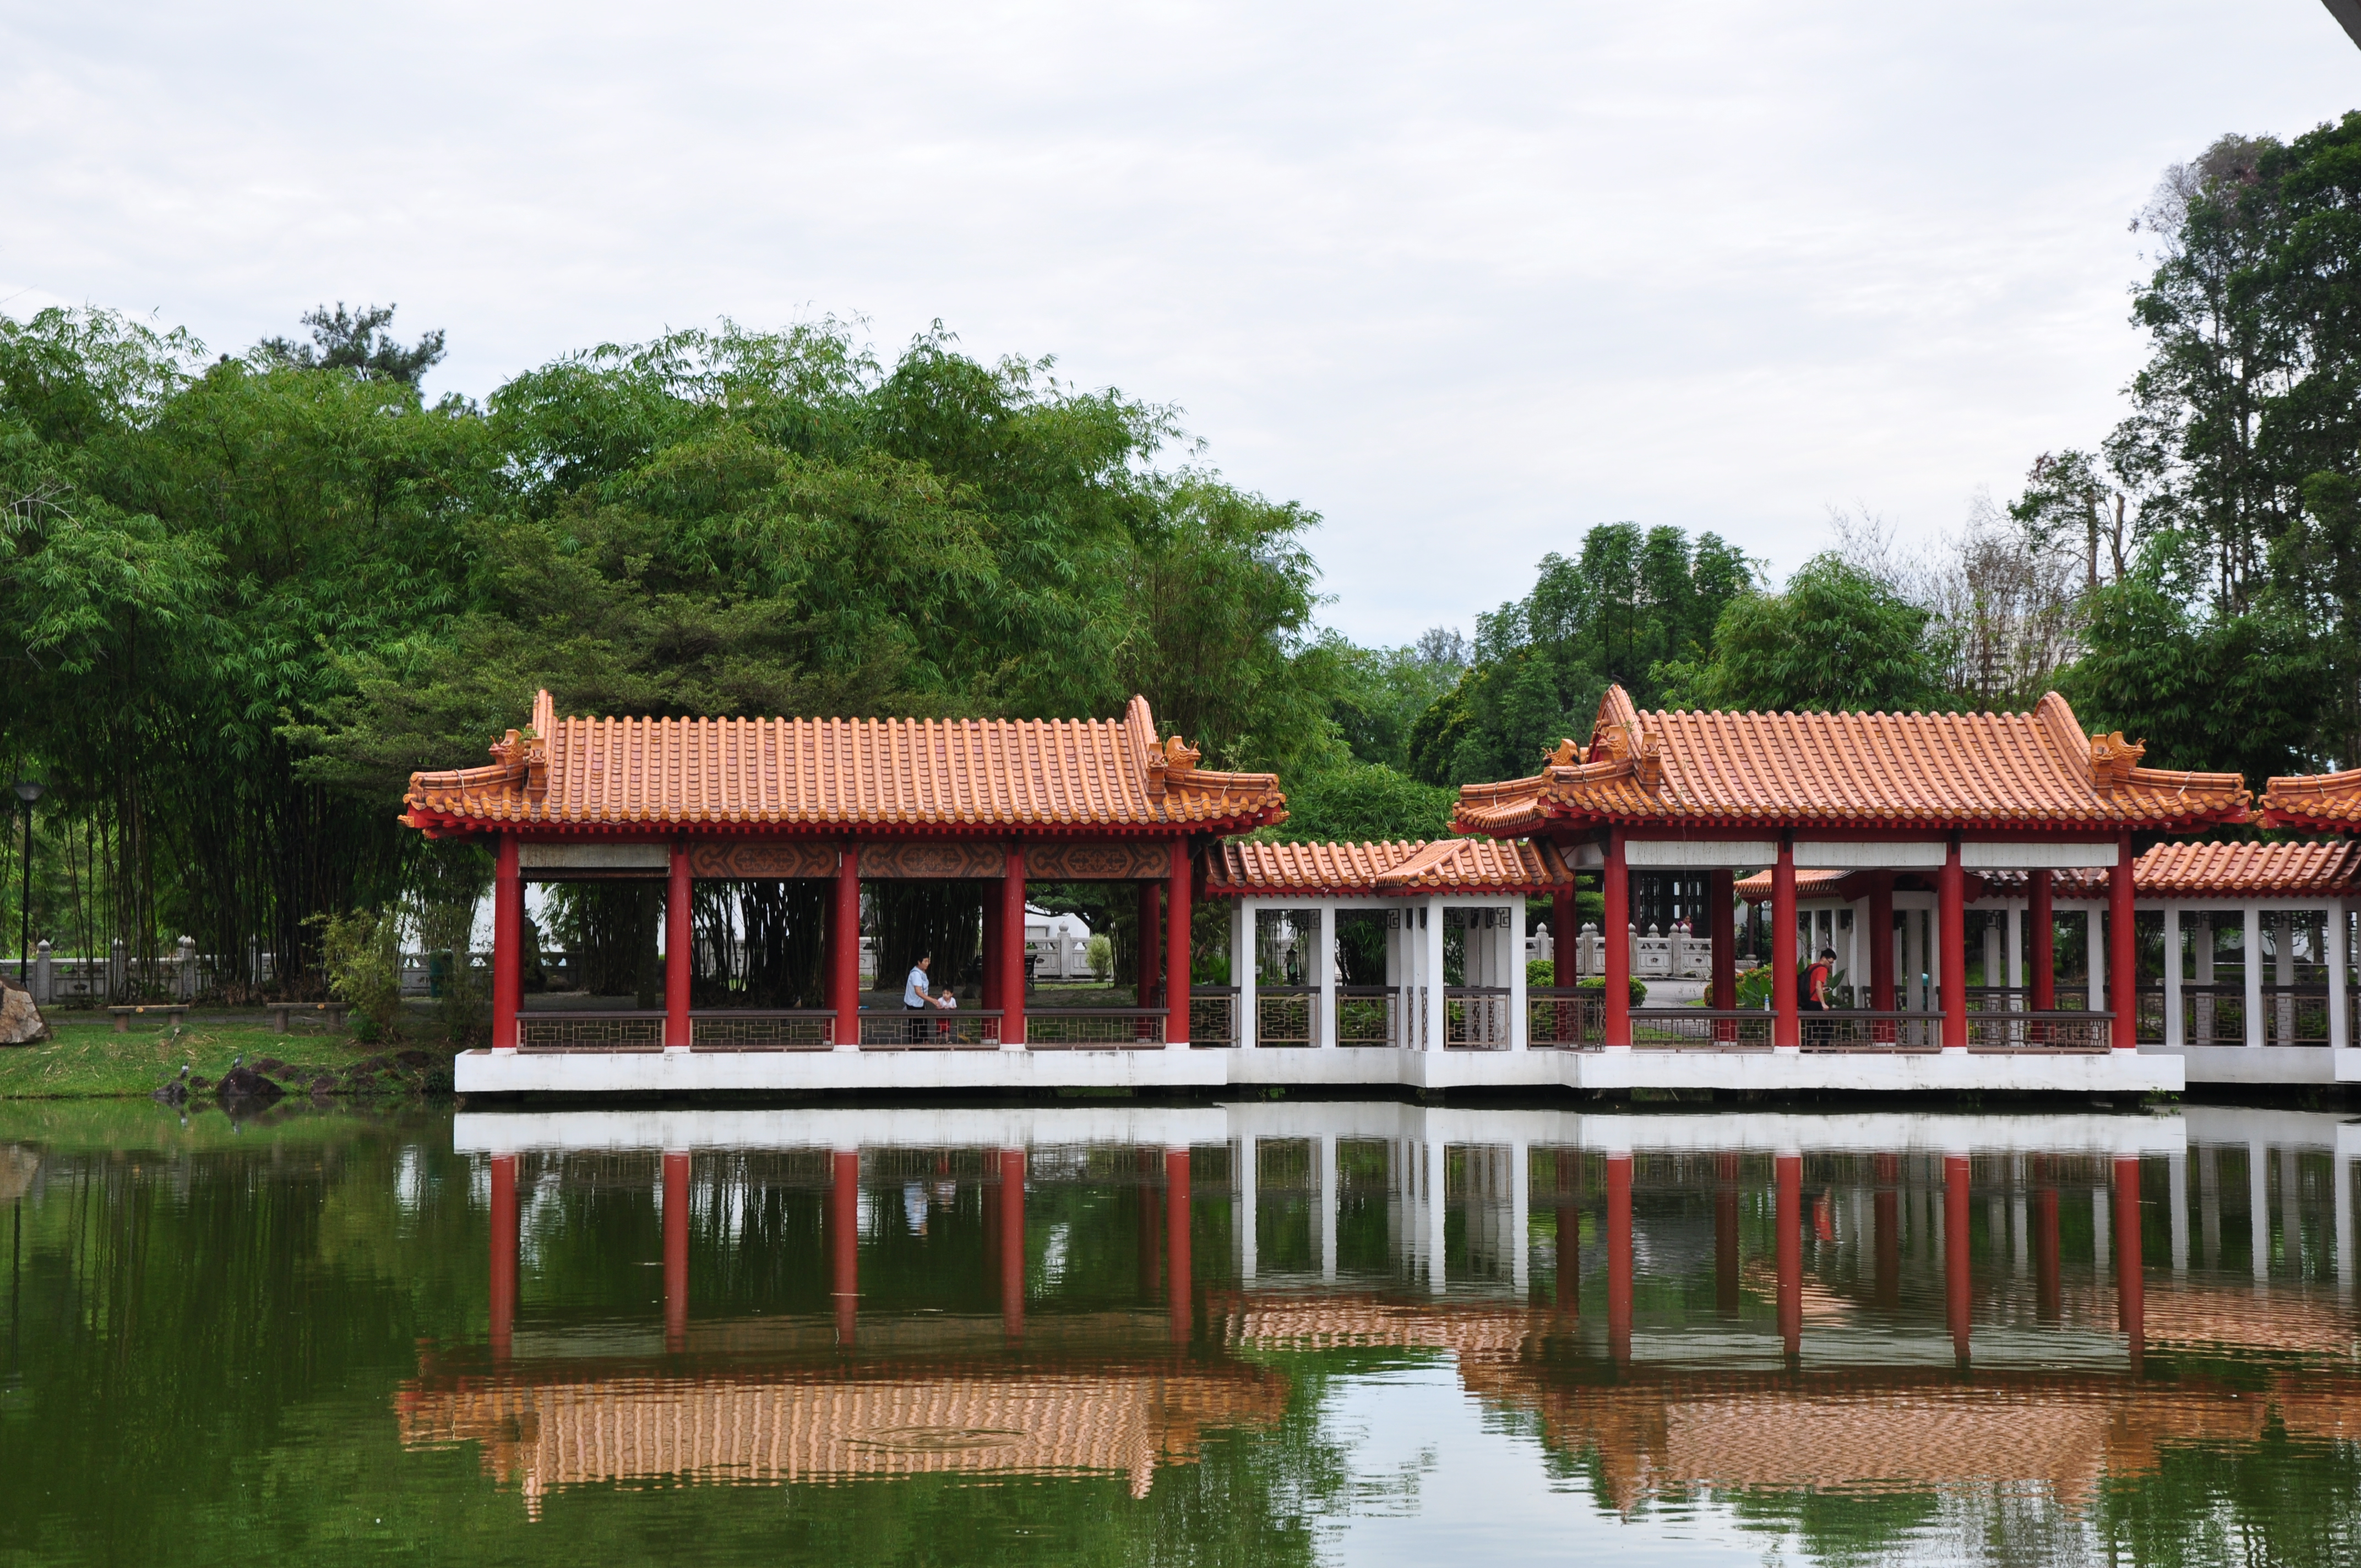
natural, property, chinese architecture, building, estate, architecture, pond, reflection, house, reflecting pool, leisure, home, landscape, pavilion, boathouse